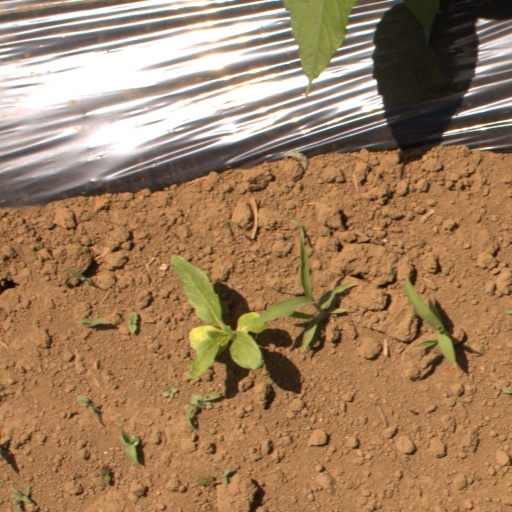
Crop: Jerusalem artichoke